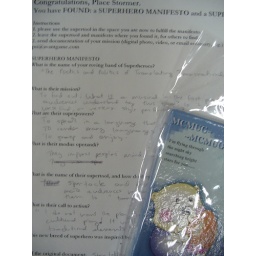
manifesto and superhero tool-I'm flying through the night sky in search of the stars for you......